Orelia Merchant

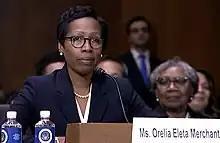

Orelia Eleta Merchant (born 1971) is an American lawyer who serves as a United States district judge of the United States District Court for the Eastern District of New York. She previously served as chief deputy attorney general for state counsel in the New York Attorney General's Office.